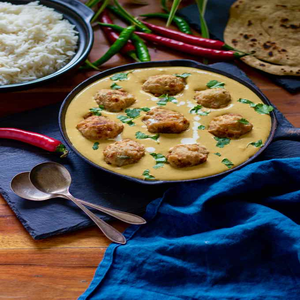
Dish: kofta